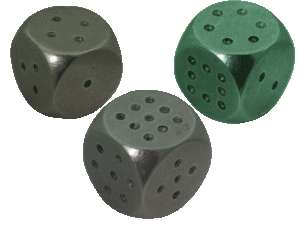
Ikke-transitive terninger / Variationer af ikke-transitive terninger / Miwins terninger
Miwins terninger
En mængde af terninger er ikke-transitiv, hvis den indeholder tre terninger, A, B og C, med den egenskab, at A giver et højere resultat end B ved mere end halvdelen af alle kast, B giver et højere resultat end C ved mere end halvdelen af alle kast, men hvor det ikke er sandt, at A giver højere resultat end C ved mere end halvdelen af alle kast. Med andre ord, en mængde terninger er ikke-transitiv, hvis relationen «giver et højere resultat end i mere end halvdelen af alle kast» ikke er transitiv.